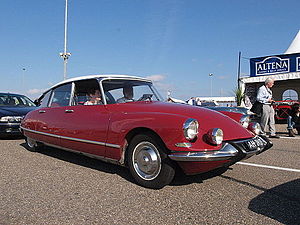
Citroën DS
1965 Citroën DS 19 Pallas
Citroën DS var en bil, produceret af den franske bilfabrikant Citroën i perioden 1955 – 1975. Citroën solgte omtrent 1.5 million D-serie biler i den tid. DS'en var kendt for sin aerodynamiske linjeføring, ualmindelig høje komfort, og avancerede teknologi.